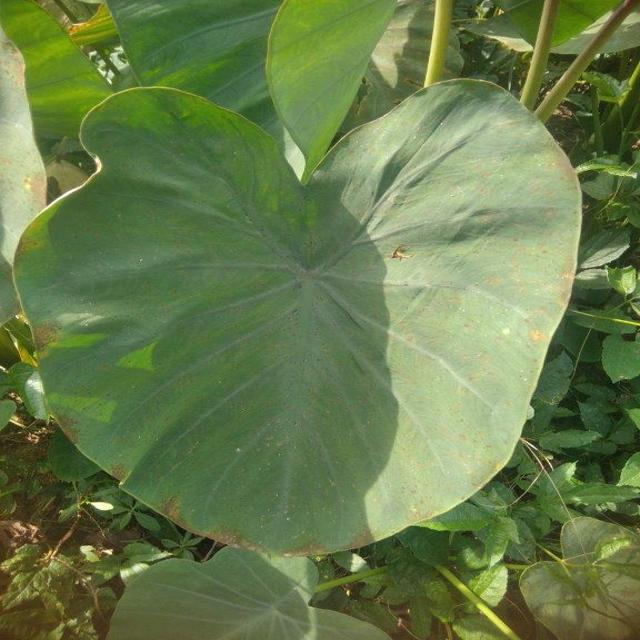
Label: Early_Blight